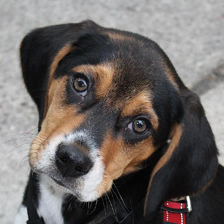
Label: animals